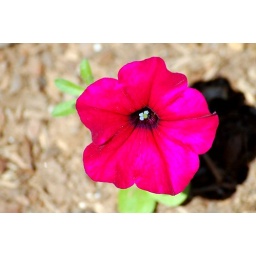
a random vacation shot of the only flower growing in the flower bed at my parent's house.